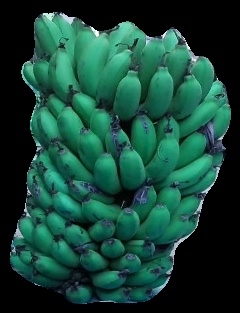
Variety: pachbale
Grade: grade2